2nd Marine Logistics Group

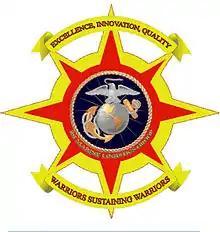
2nd Marine Logistics Group

The 2nd Marine Logistics Group (2nd MLG) is a logistics unit of the United States Marine Corps and is headquartered at Marine Corps Base Camp Lejeune, North Carolina. 2nd MLG was formerly known as 2nd Force Service Support Group (FSSG) and was reorganized with its sister FSSGs into Marine Logistics Groups on November 9, 2005. This change was part of a larger realignment of the Marine Corps' combat service support units, which saw all FSSGs renamed to MLGs. The 2nd MLG is composed of approximately 8,000 Marines and sailors.